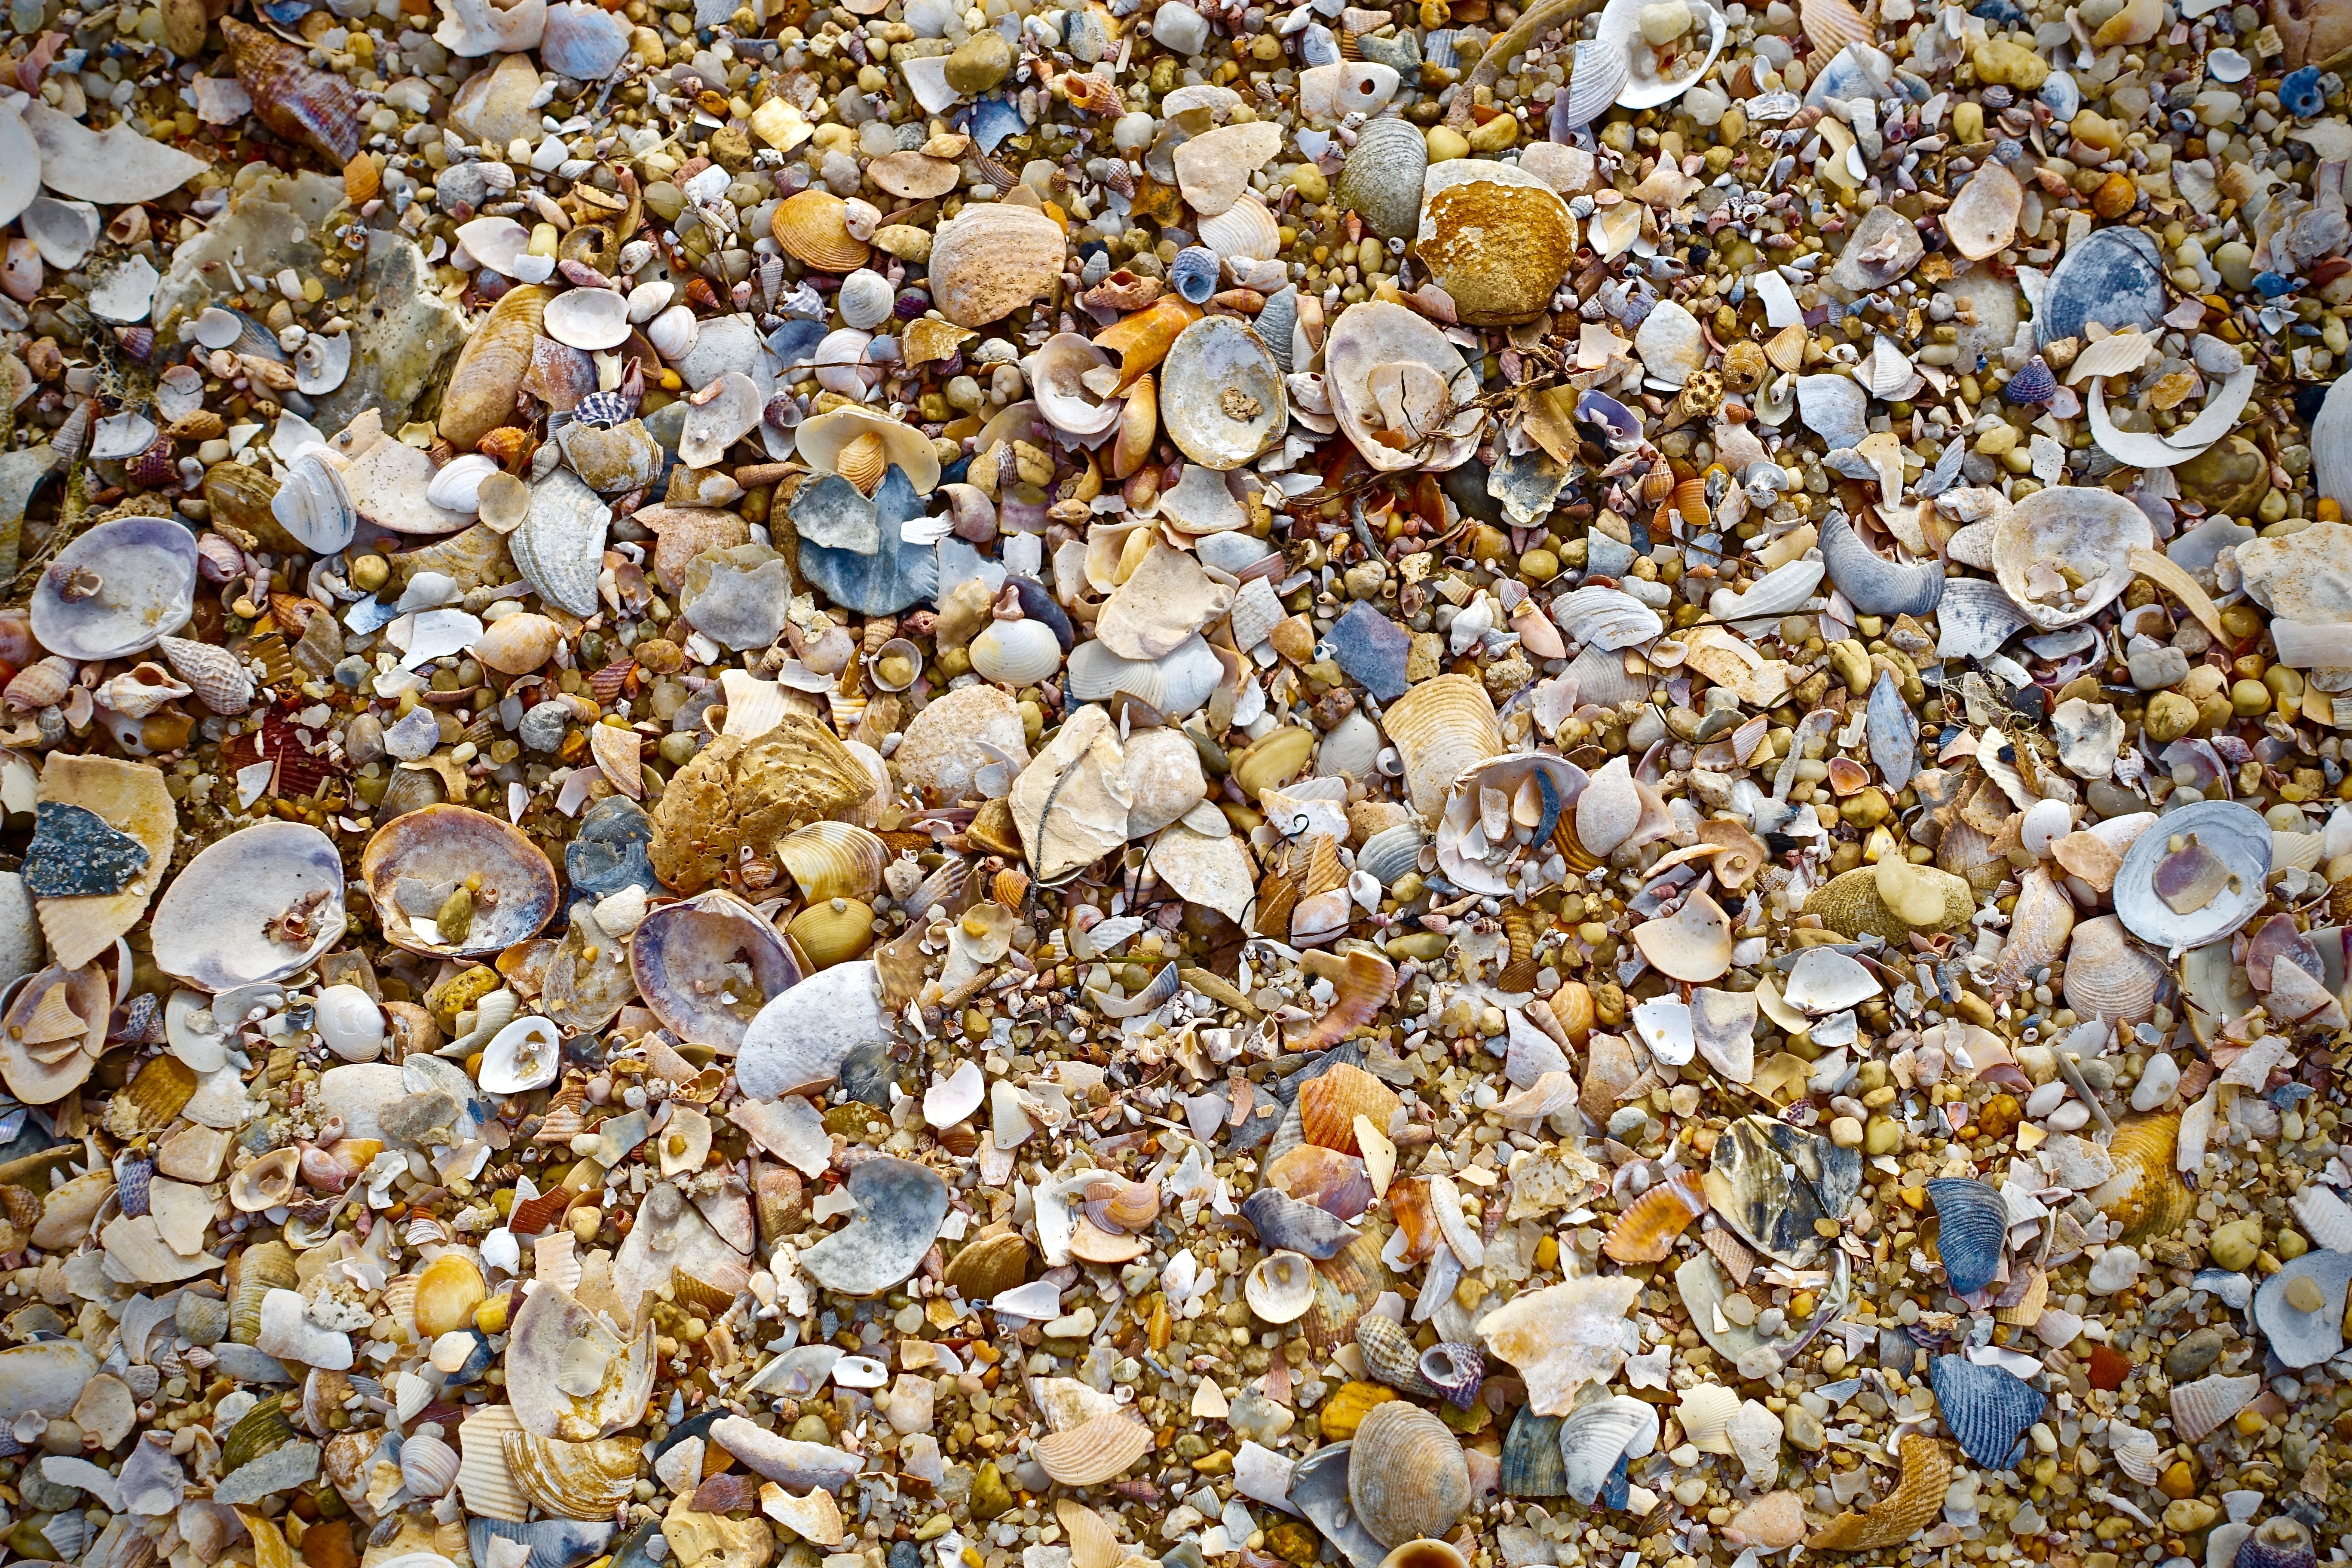
beach, sand, rock, leaf, flower, pebble, autumn, material, seashell, seashells, shells, gravel, beach scene, sea shells